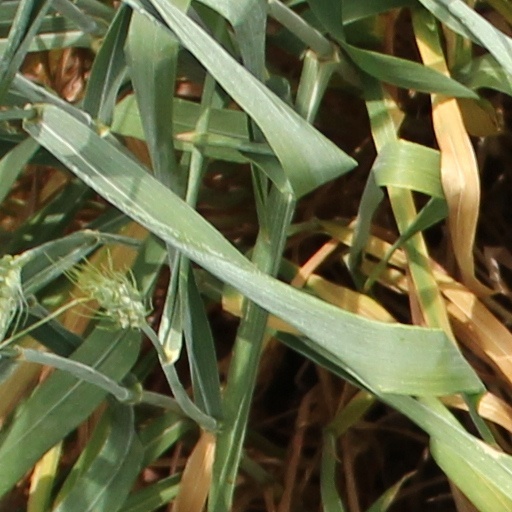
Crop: wheat